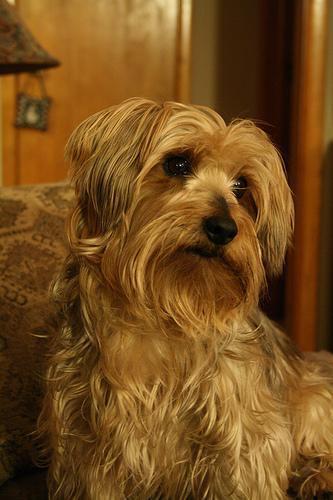
silky_terrier